Culture of England

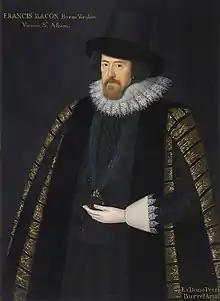
Francis Bacon led the advancement of both natural philosophy and the scientific method and his works remained deeply influential in the Scientific Revolution.

English cheesemaking was restricted by wartime rationing and the number of dairy farms has diminished considerably since the abolition of the Milk Marketing Board in 1994, but many of the remaining producers sell added-value products such as artisanal cheese and farmhouse ice cream and there are now over 750 different cheeses. Recent decades have seen English replicas of French cheeses, such as Brie, Camembert and chèvre. A number of British cheeses were accepted as having EU protected geographical status. Homegrown artisanal cheeses are made by both long-established and new producers. These include hard cheeses such as Lincolnshire Poacher, and semi-soft or soft cheeses, such as Stinking Bishop, Cornish Yarg and Oxford Blue.